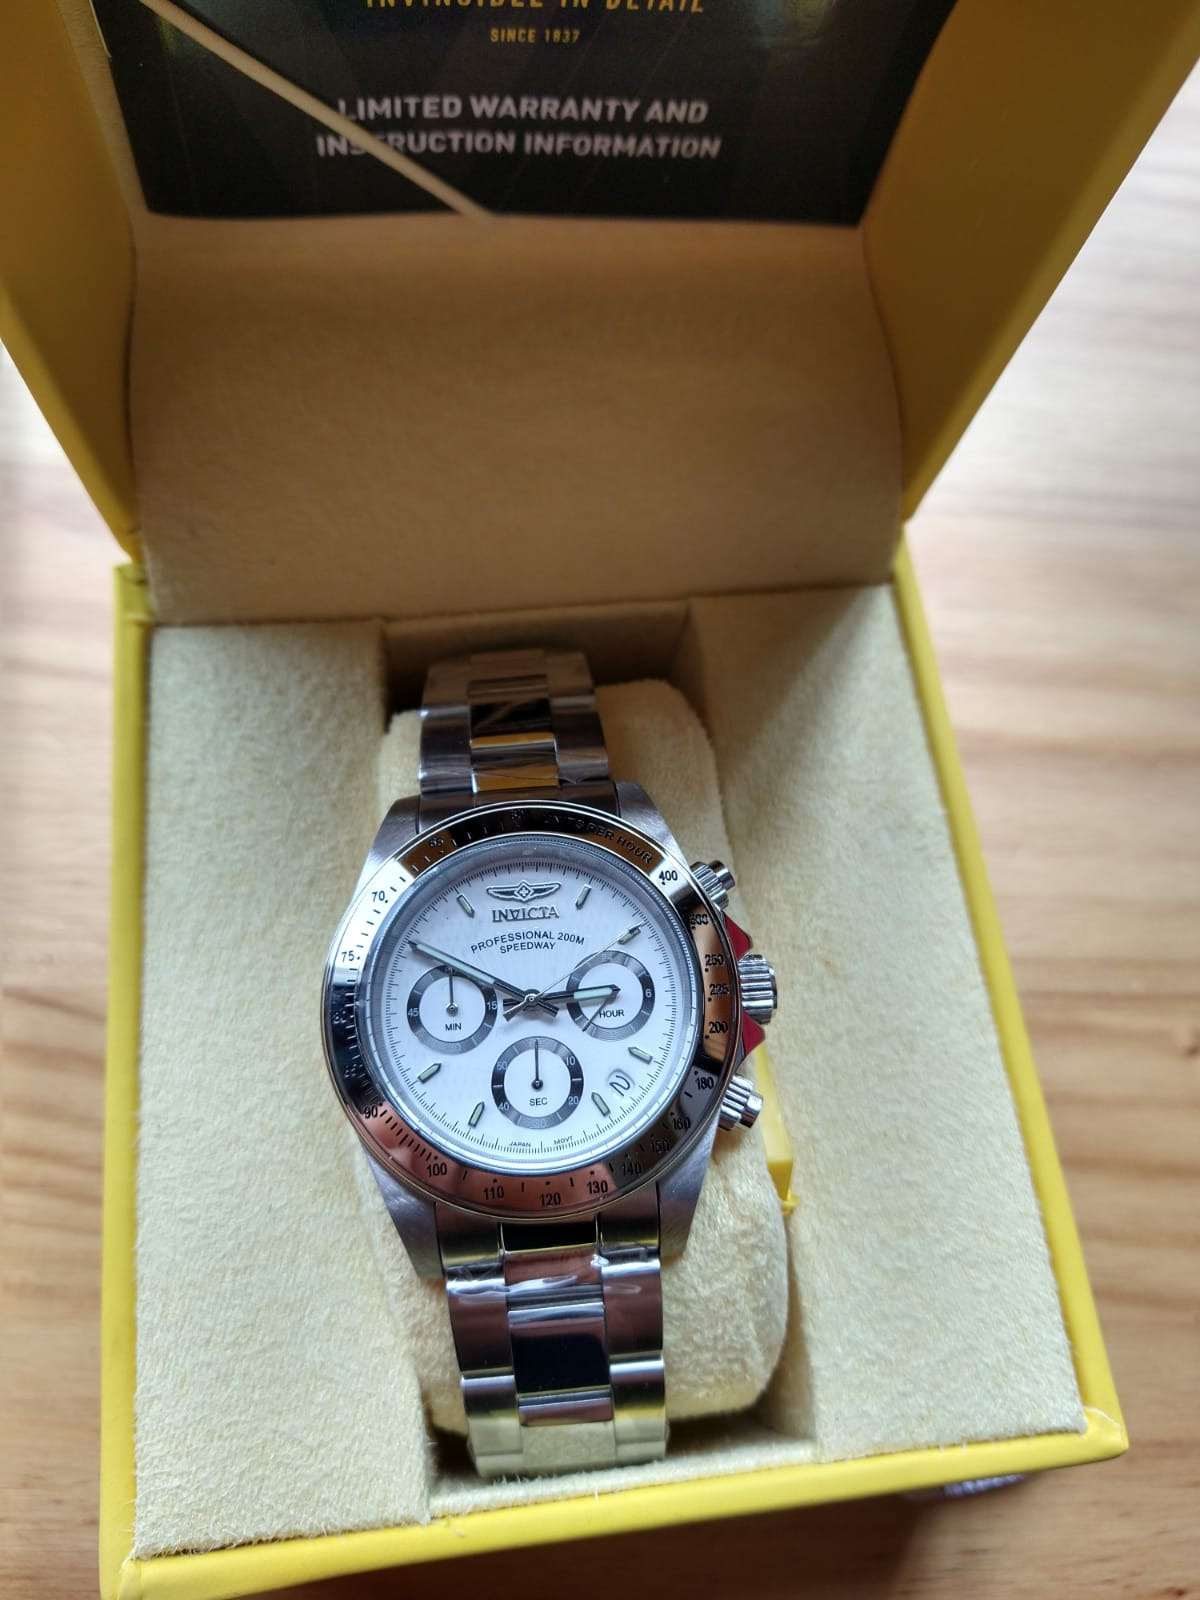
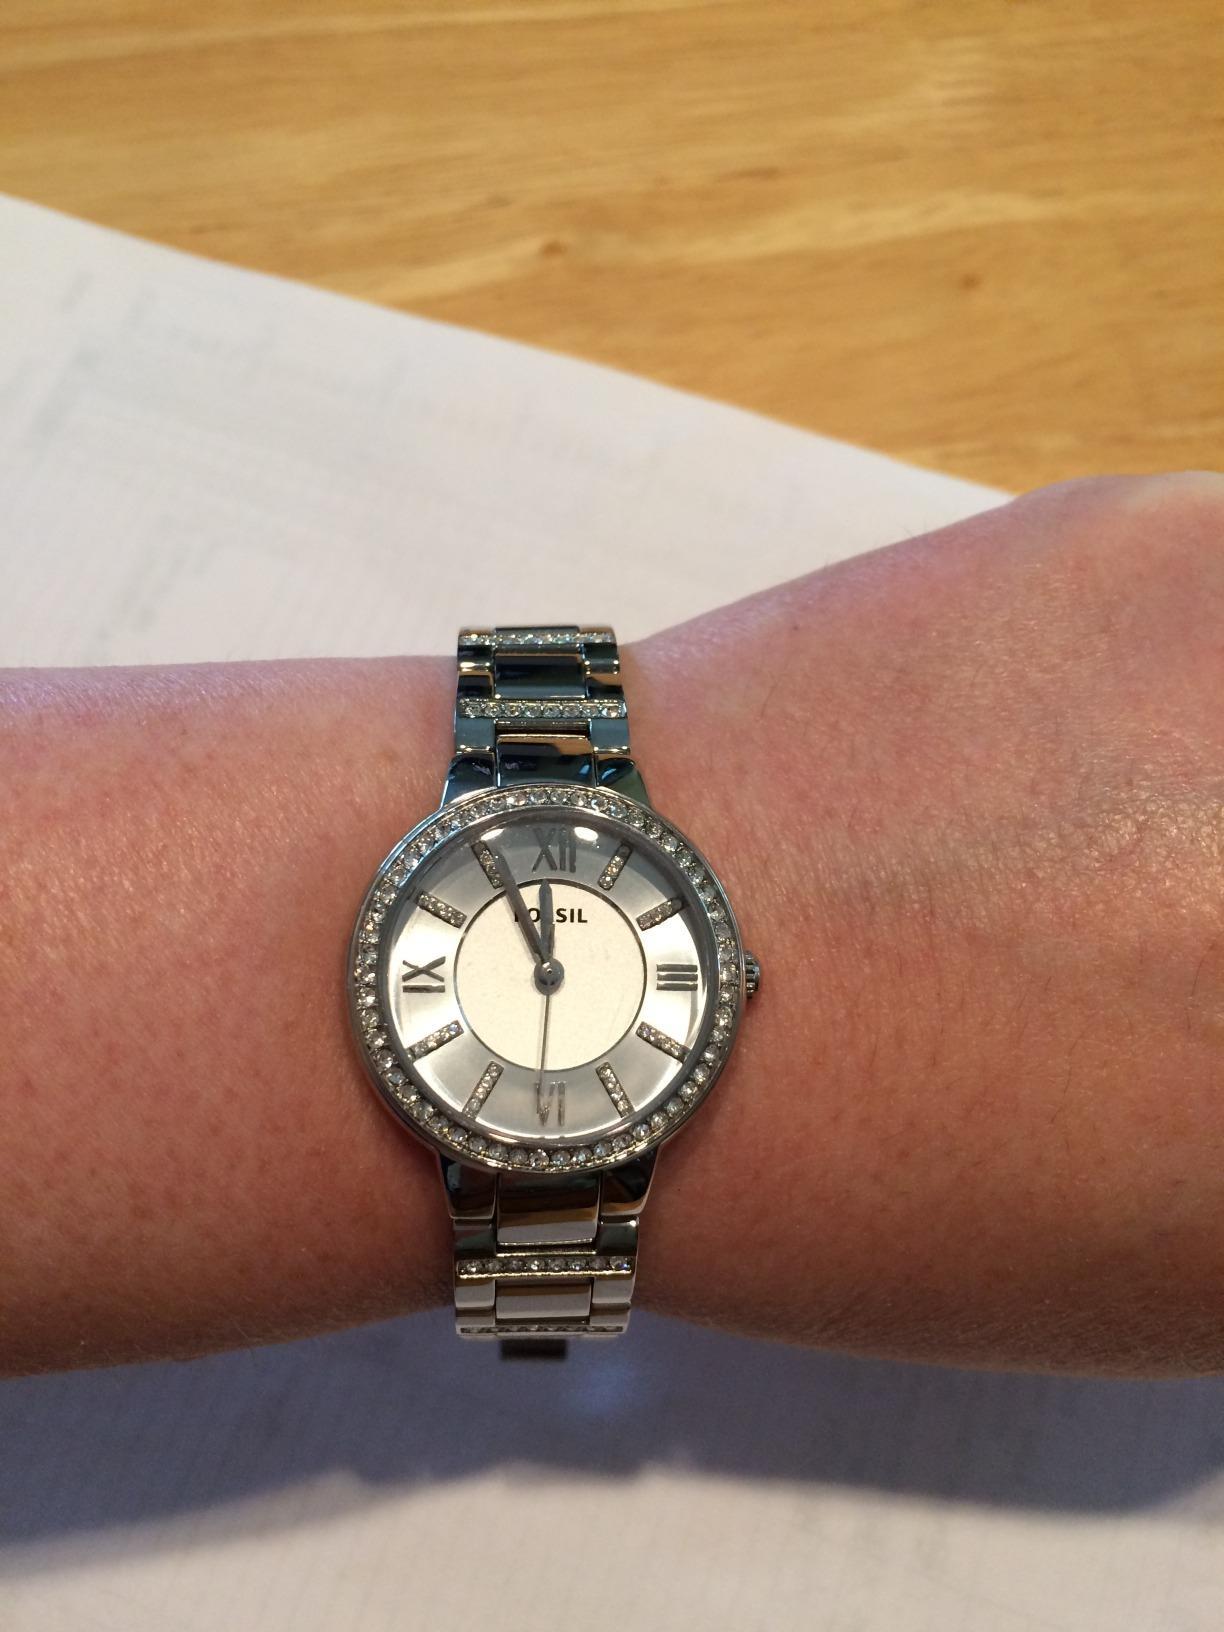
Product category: accessories_watch
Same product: no